Grammy Award for Best Country Solo Performance

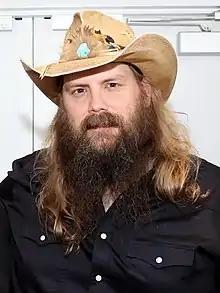
"It Takes a Woman" by Chris Stapleton is the most recent recipient

The Grammy Award for Best Country Solo Performance is an award presented at the Grammy Awards, a ceremony that was established in 1958 and originally called the Gramophone Awards. According to the 54th Grammy Awards description guide it is designed for solo (vocal or instrumental) country recordings and is limited to singles or tracks only.